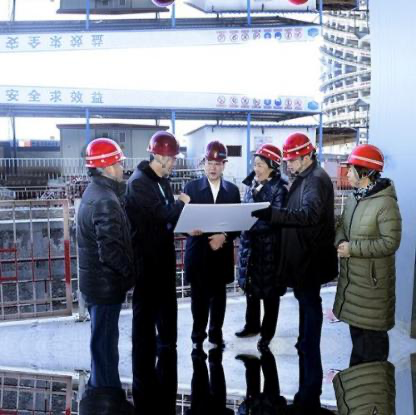
Objects in the image:
label: helmet
label: helmet
label: helmet
label: helmet
label: helmet
label: helmet
label: helmet
label: helmet